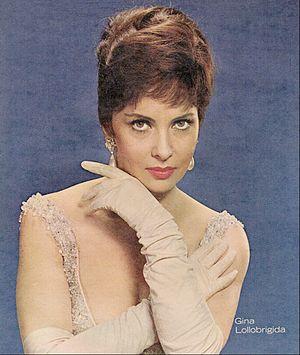
Gina Lollobrigida [ˈd͡ʒiːna ˌlɔlloˈbriːd͡ʒida], de son vrai nom Luigia Lollobrigida, est une actrice et photographe italienne, née le 4 juillet 1927 à Subiaco.